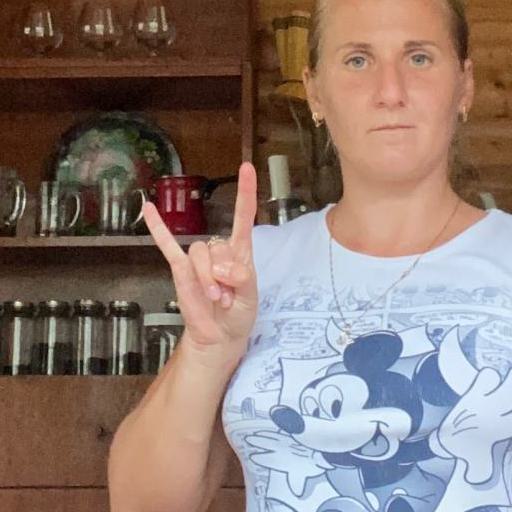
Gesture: rock